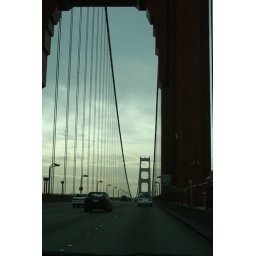
crossing over the golden gate bridge